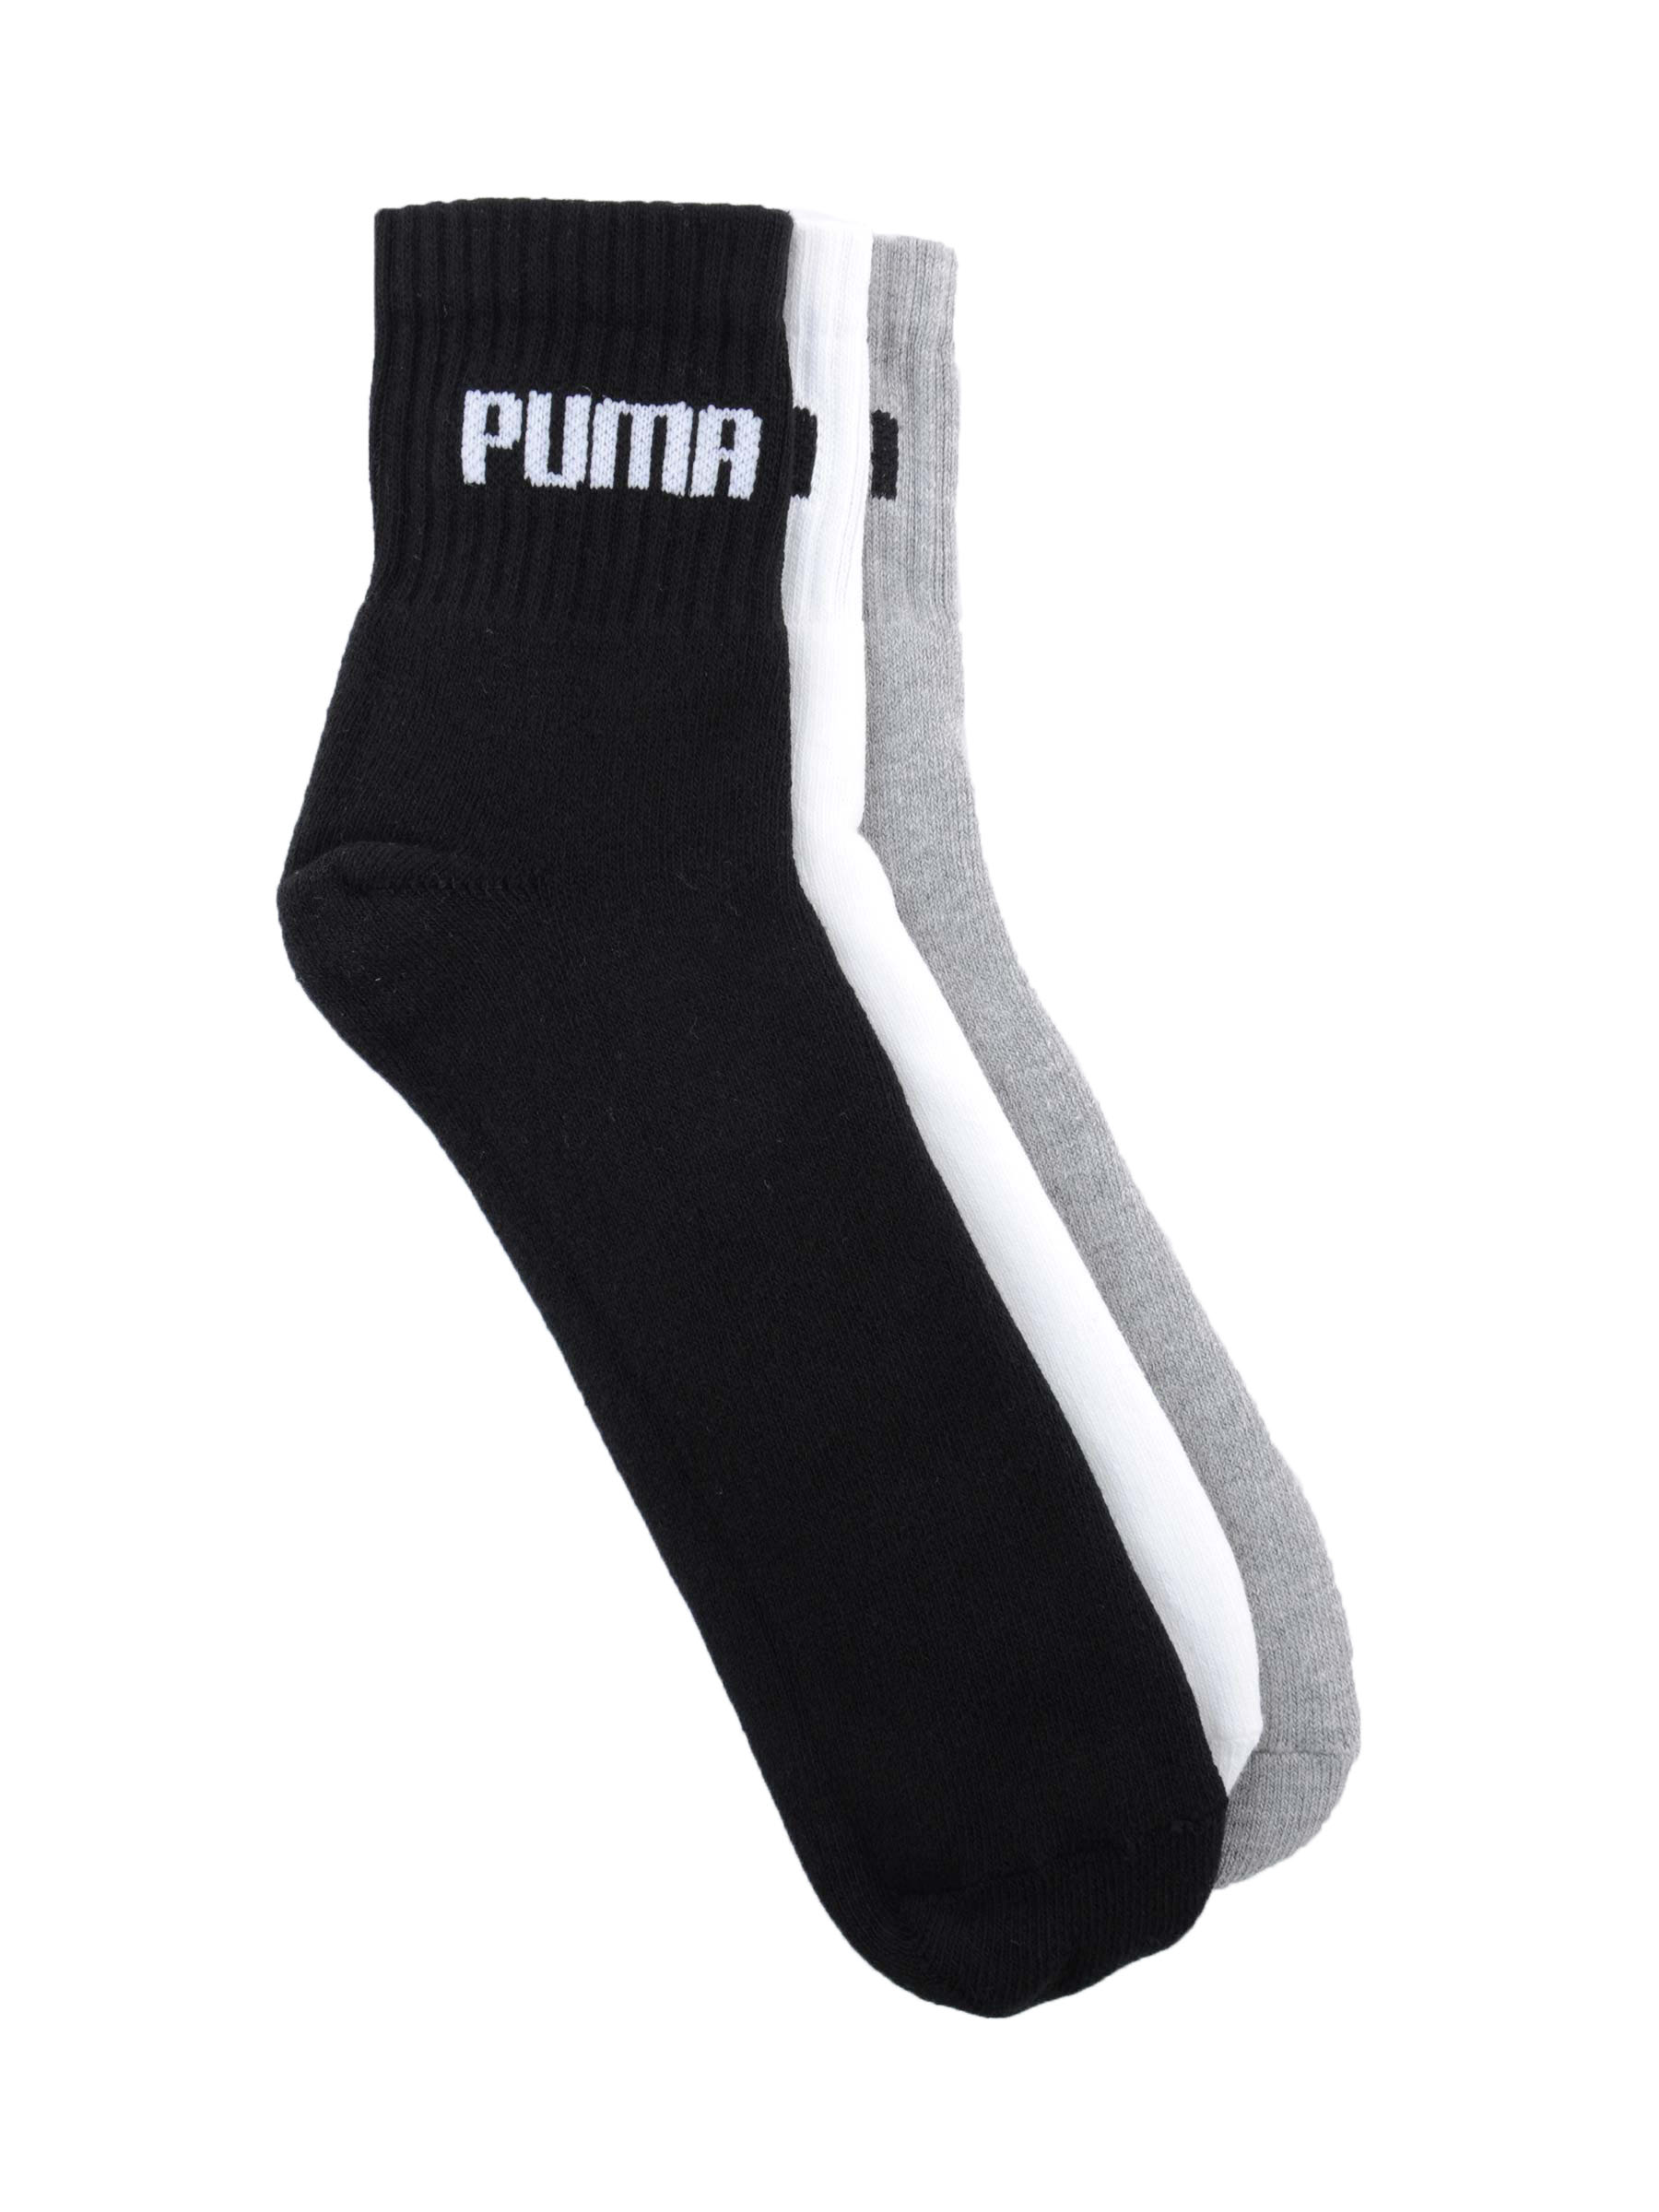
Puma Men Pack of 3 Sports Socks
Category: Accessories / Socks / Socks
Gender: Men
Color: White
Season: Winter 2015
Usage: Sports